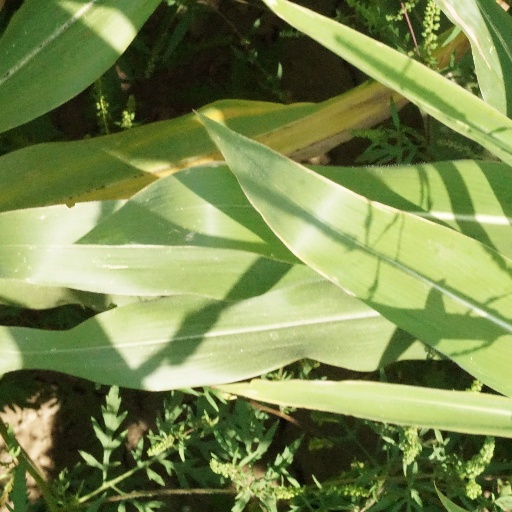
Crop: maize; corn